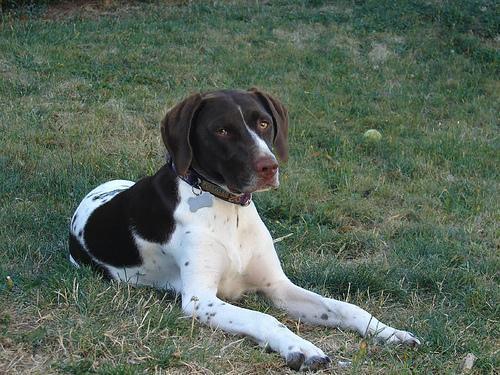
German_short-haired_pointer